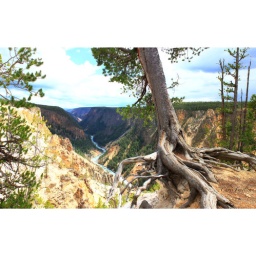
Cool old pine tree at Inspiration Point in Yellowstone